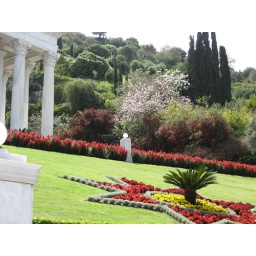
18 April 2007. the pink is so noticeable against the sombre cypress green and flaunting snapdragon red.